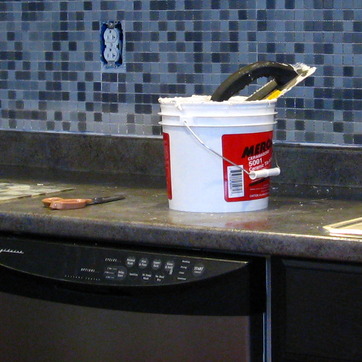
Material: plastic